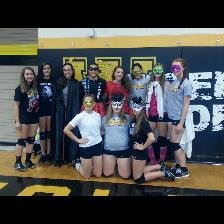
Label: Human